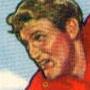
Age: 23